Military history of China before 1912

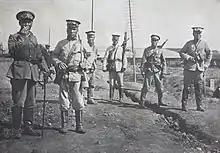
New Army soldiers in 1911.

A new military system did not come until the invasions of the Xianbei in the 5th century, by which time most of the Wu Hu had been destroyed and much of North China had been reconquered by the Chinese dynasties in the South. Nevertheless, the Xianbei won many successes against the Chinese, conquering all of North China by 468 AD The Xianbei state of Northern Wei created the earliest forms of the equal field (均田) land system and the Fubing system (府兵) military system, both of which became major institutions under Sui and Tang. Under the fubing system each headquarters (府) commanded about one thousand farmer-soldiers who could be mobilized for war. In peacetime they were self-sustaining on their land allotments, and were obliged to do tours of active duty in the capital.